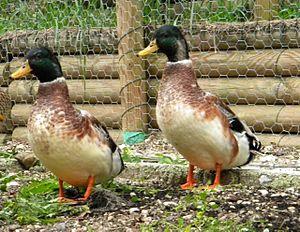
L'appleyard argenté est une race de canard domestique originaire d'Angleterre en danger critique.